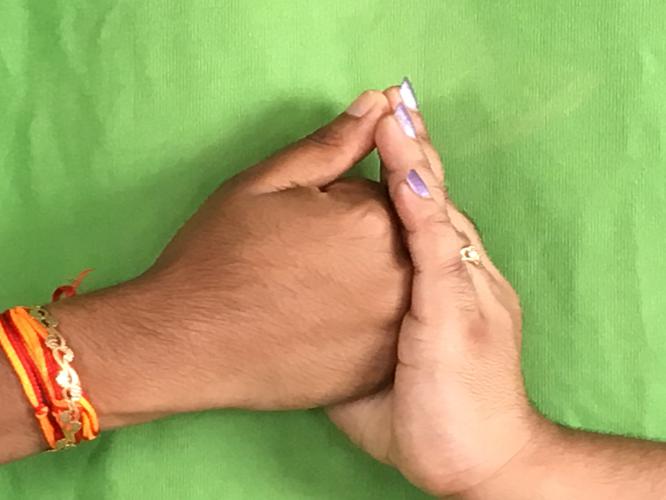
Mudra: Shanka
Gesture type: double_hand